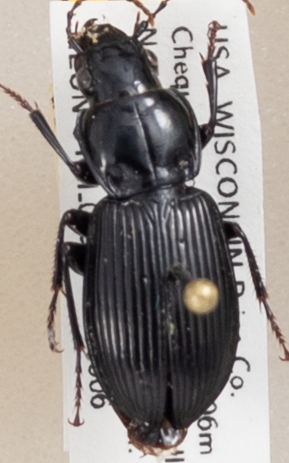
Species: Pterostichus novus
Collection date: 2019-08-06
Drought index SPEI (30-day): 0.608
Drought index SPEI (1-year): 1.45
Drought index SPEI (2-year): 1.13